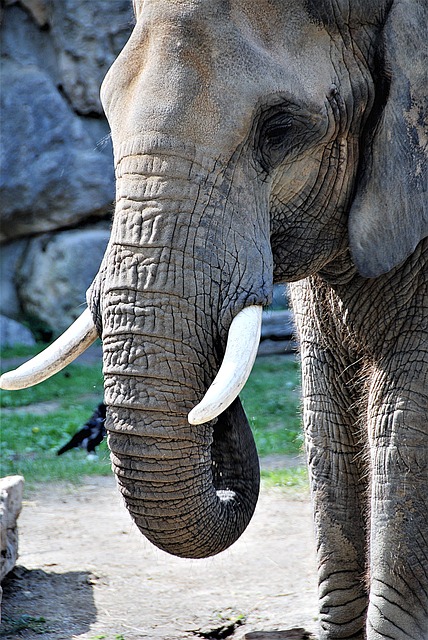
Label: elephant